Cumberland School of Law

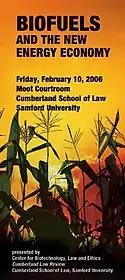
The Center for Biotechnology, Law and Ethics – 2006 Biofuels Conference

For the Fall 2023 entering class, the school offered admission to 55.67% of applicants, with 38.14% of accepted students enrolling. The class consisted of 152 students with an average LSAT score of 155 and average GPA of 3.61. The top 75th percentile of the class has an LSAT score of 157 and 3.79 GPA, and the bottom 25th percentile has an LSAT score of 152 and 3.37 GPA. The entering group had 61 male students, 89 female, and two that did not report a sex. There were 37 students of color and 23 students identifying as African American.